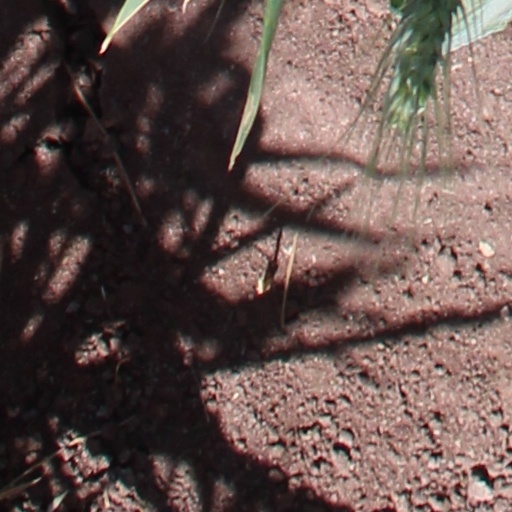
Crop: wheat